The Treasure of Jamaica Reef

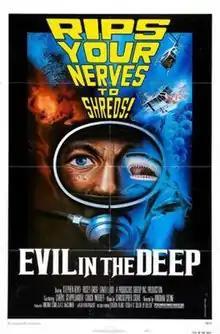
A poster bearing the film's American reissue title: "Evil in the Deep"

The Treasure of Jamaica Reef is a 1975 American film directed by Virginia L. Stone. It is an adventure-drama about the search for a Spanish Galleon filled with treasure, that sank over 200 years ago.